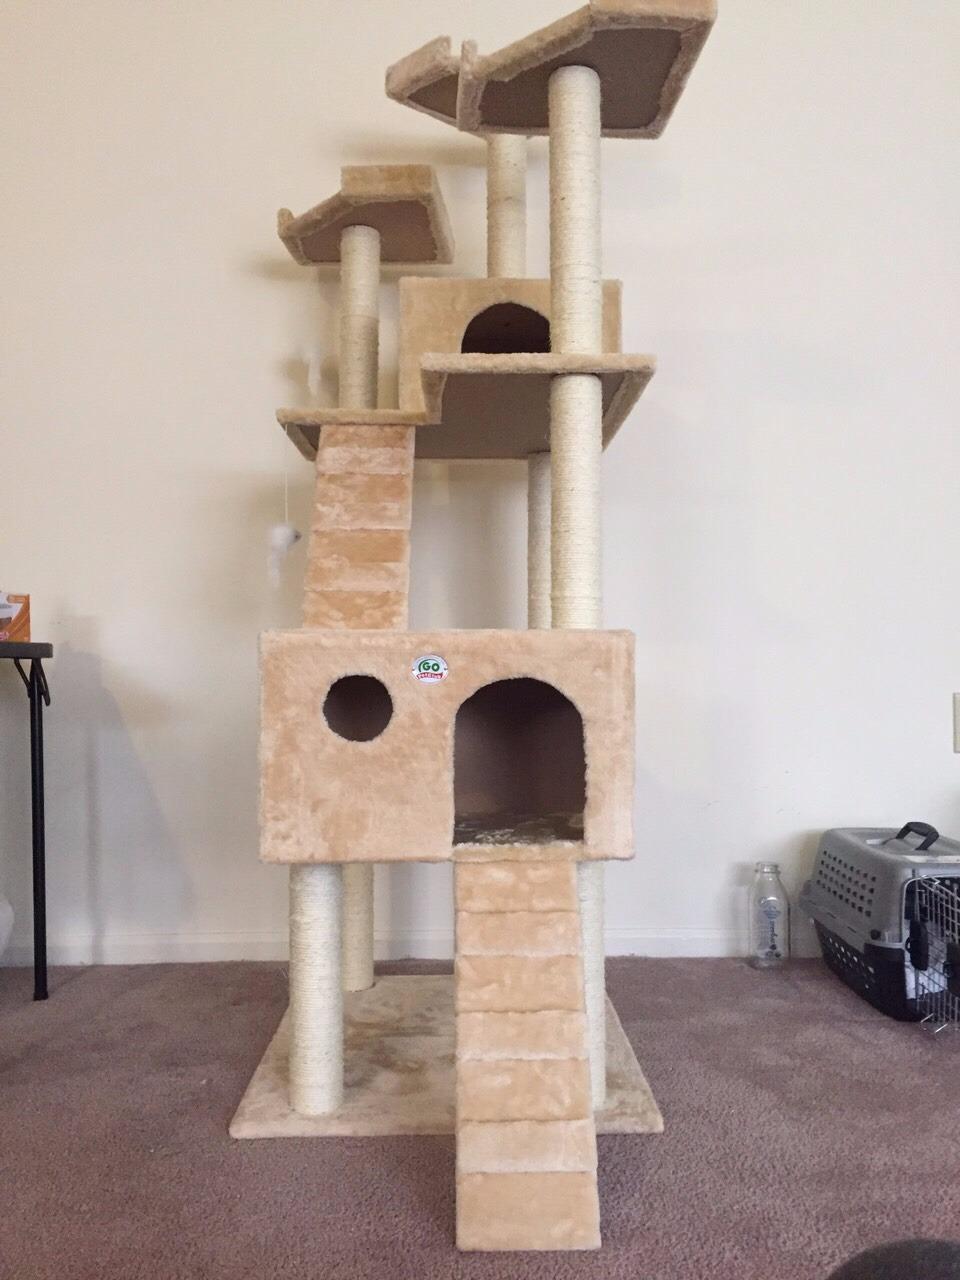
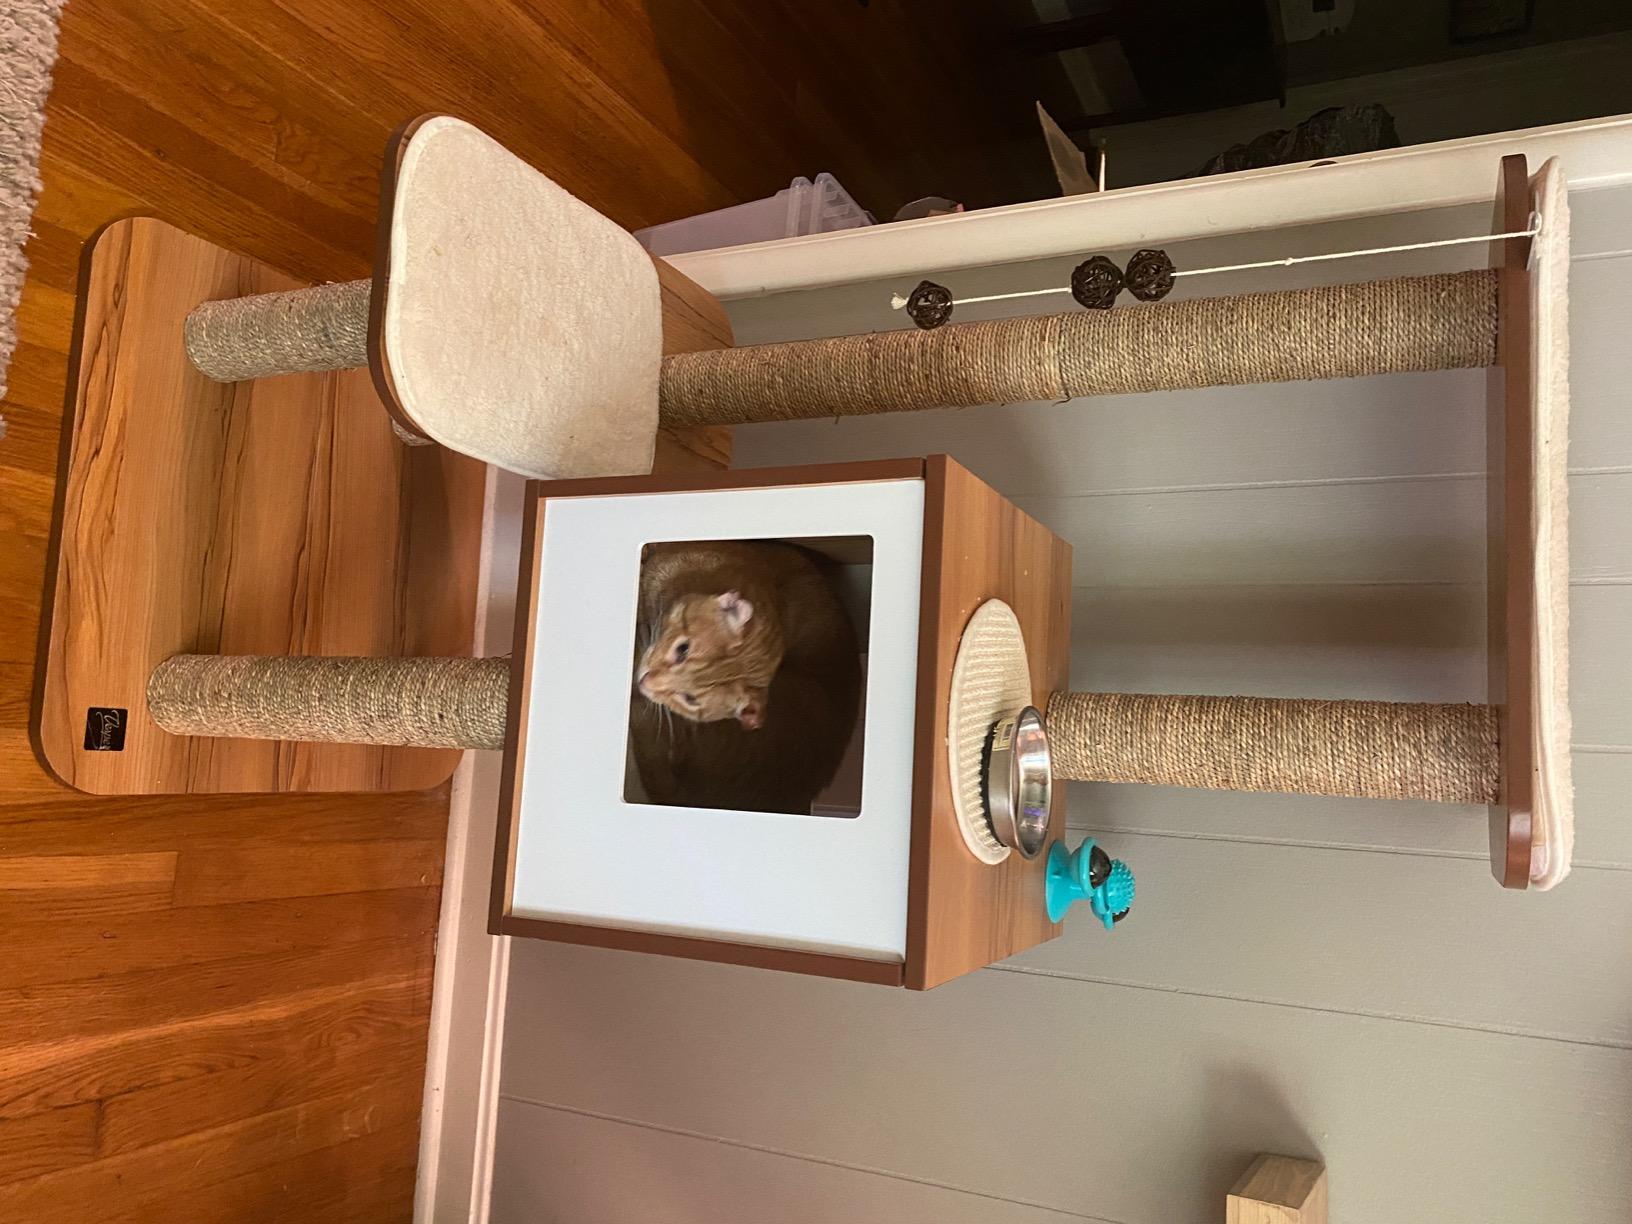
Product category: items_cat tree
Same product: no